Pavel Florensky

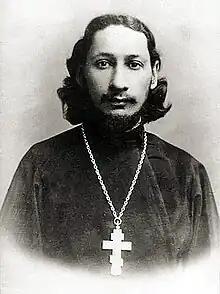
Father Pavel Florensky

Pavel Alexandrovich Florensky (also P. A. Florenskiĭ, Florenskii, Florenskij; ; ; – December 8, 1937) was a Russian Orthodox theologian, priest, philosopher, mathematician, physicist, electrical engineer, inventor, polymath, neomartyr and folk saint. During the later twentieth century, statements had appeared noting a recognition by the Russian Orthodox Church of him as a saint, though it was later firmly noted that no such decision had been made.